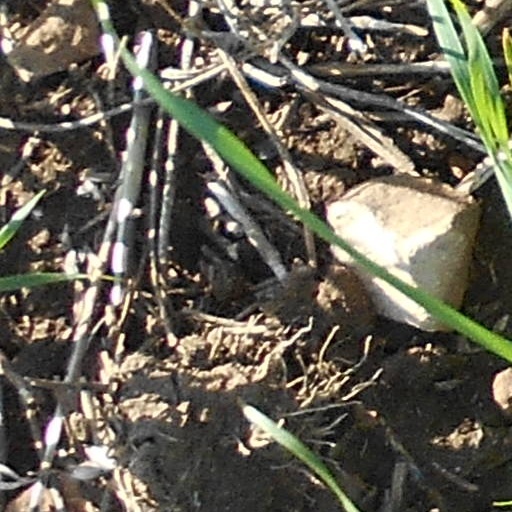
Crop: wheat